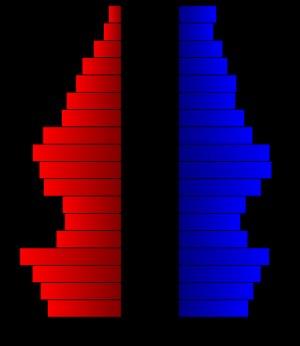
Le comté de Panola, en anglais : Panola County, est un comté situé dans l'est de l'État du Texas aux États-Unis. Fondé le 30 mars 1846, son siège de comté est la ville de Carthage. Selon le recensement des États-Unis de 2010, sa population est de 23 796 habitants. Le comté a une superficie de 2 127,1 km², dont 2 076,5 km² en surfaces terrestres. Son nom est un mot d'origine amérindienne pour désigner le coton.